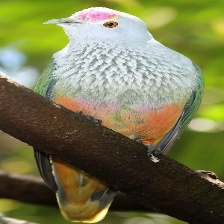
Species: SCARLET CROWNED FRUIT DOVE
Scientific name: PTILINOPUS INSULARIS